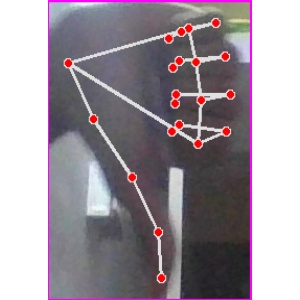
अक्षर: फ